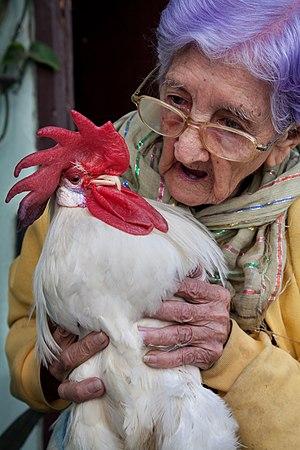
Un animal de compagnie est un animal recevant la protection des humains en échange de sa présence, sa beauté, sa jovialité ou encore pour ses talents. En raison de leur très longue présence au côté de l'Homme, ces animaux familiers ont souvent fait l'objet d'une domestication à la suite de leur apprivoisement. Ils se distinguent toutefois de l'animal domestique vivant simplement dans le voisinage de la maison, simple commensale de l'homme comme le chien de travail, et par opposition aux dits « animaux de production » utilisés pour leur viande, leur lait ou leurs œufs, telles les vaches ou les poules. Dans les pays occidentaux, les principaux animaux de compagnie sont le chat et le chien qui, avec le furet, sont des animaux classés comme « carnivores domestiques » et donc soumis à une législation particulière.
Les nouveaux animaux de compagnie sont des animaux de compagnie appartenant à des espèces autres que le chien et le chat. Sont par exemple considérés comme NAC le furet, le lapin, des oiseaux, des petits rongeurs, des poissons d'aquarium et de bassin, des « reptiles », des amphibiens, des arthropodes, des grands mammifères domestiques souvent considérés à l'origine comme des animaux de rente voire des animaux sauvages pas forcément adaptés à la vie domestique, tels que des crocodiliens, des fennecs, des serpents constricteurs géants, des rapaces, des grands félins ou des singes ; tous détenus par l'homme comme animaux d'agrément, dans le but précis d'en faire des animaux de compagnie.
La poule, très majoritairement élevée en tant qu'animal domestique de rente, peut l'être aussi comme animal de compagnie. Elle a gagné en popularité, notamment chez les habitants urbains et suburbains. Pour certaines personnes, son comportement est jugé divertissant, en plus des œufs qu'elle produit quasiment chaque jour.